2004 French Grand Prix

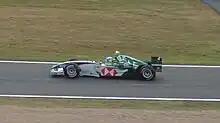
Björn Wirdheim driving for Jaguar

The bottom 6 teams in the 2003 Constructors' Championship were entitled to run a third car in free practice on Friday. These drivers drove on Friday but did not compete in qualifying or the race.